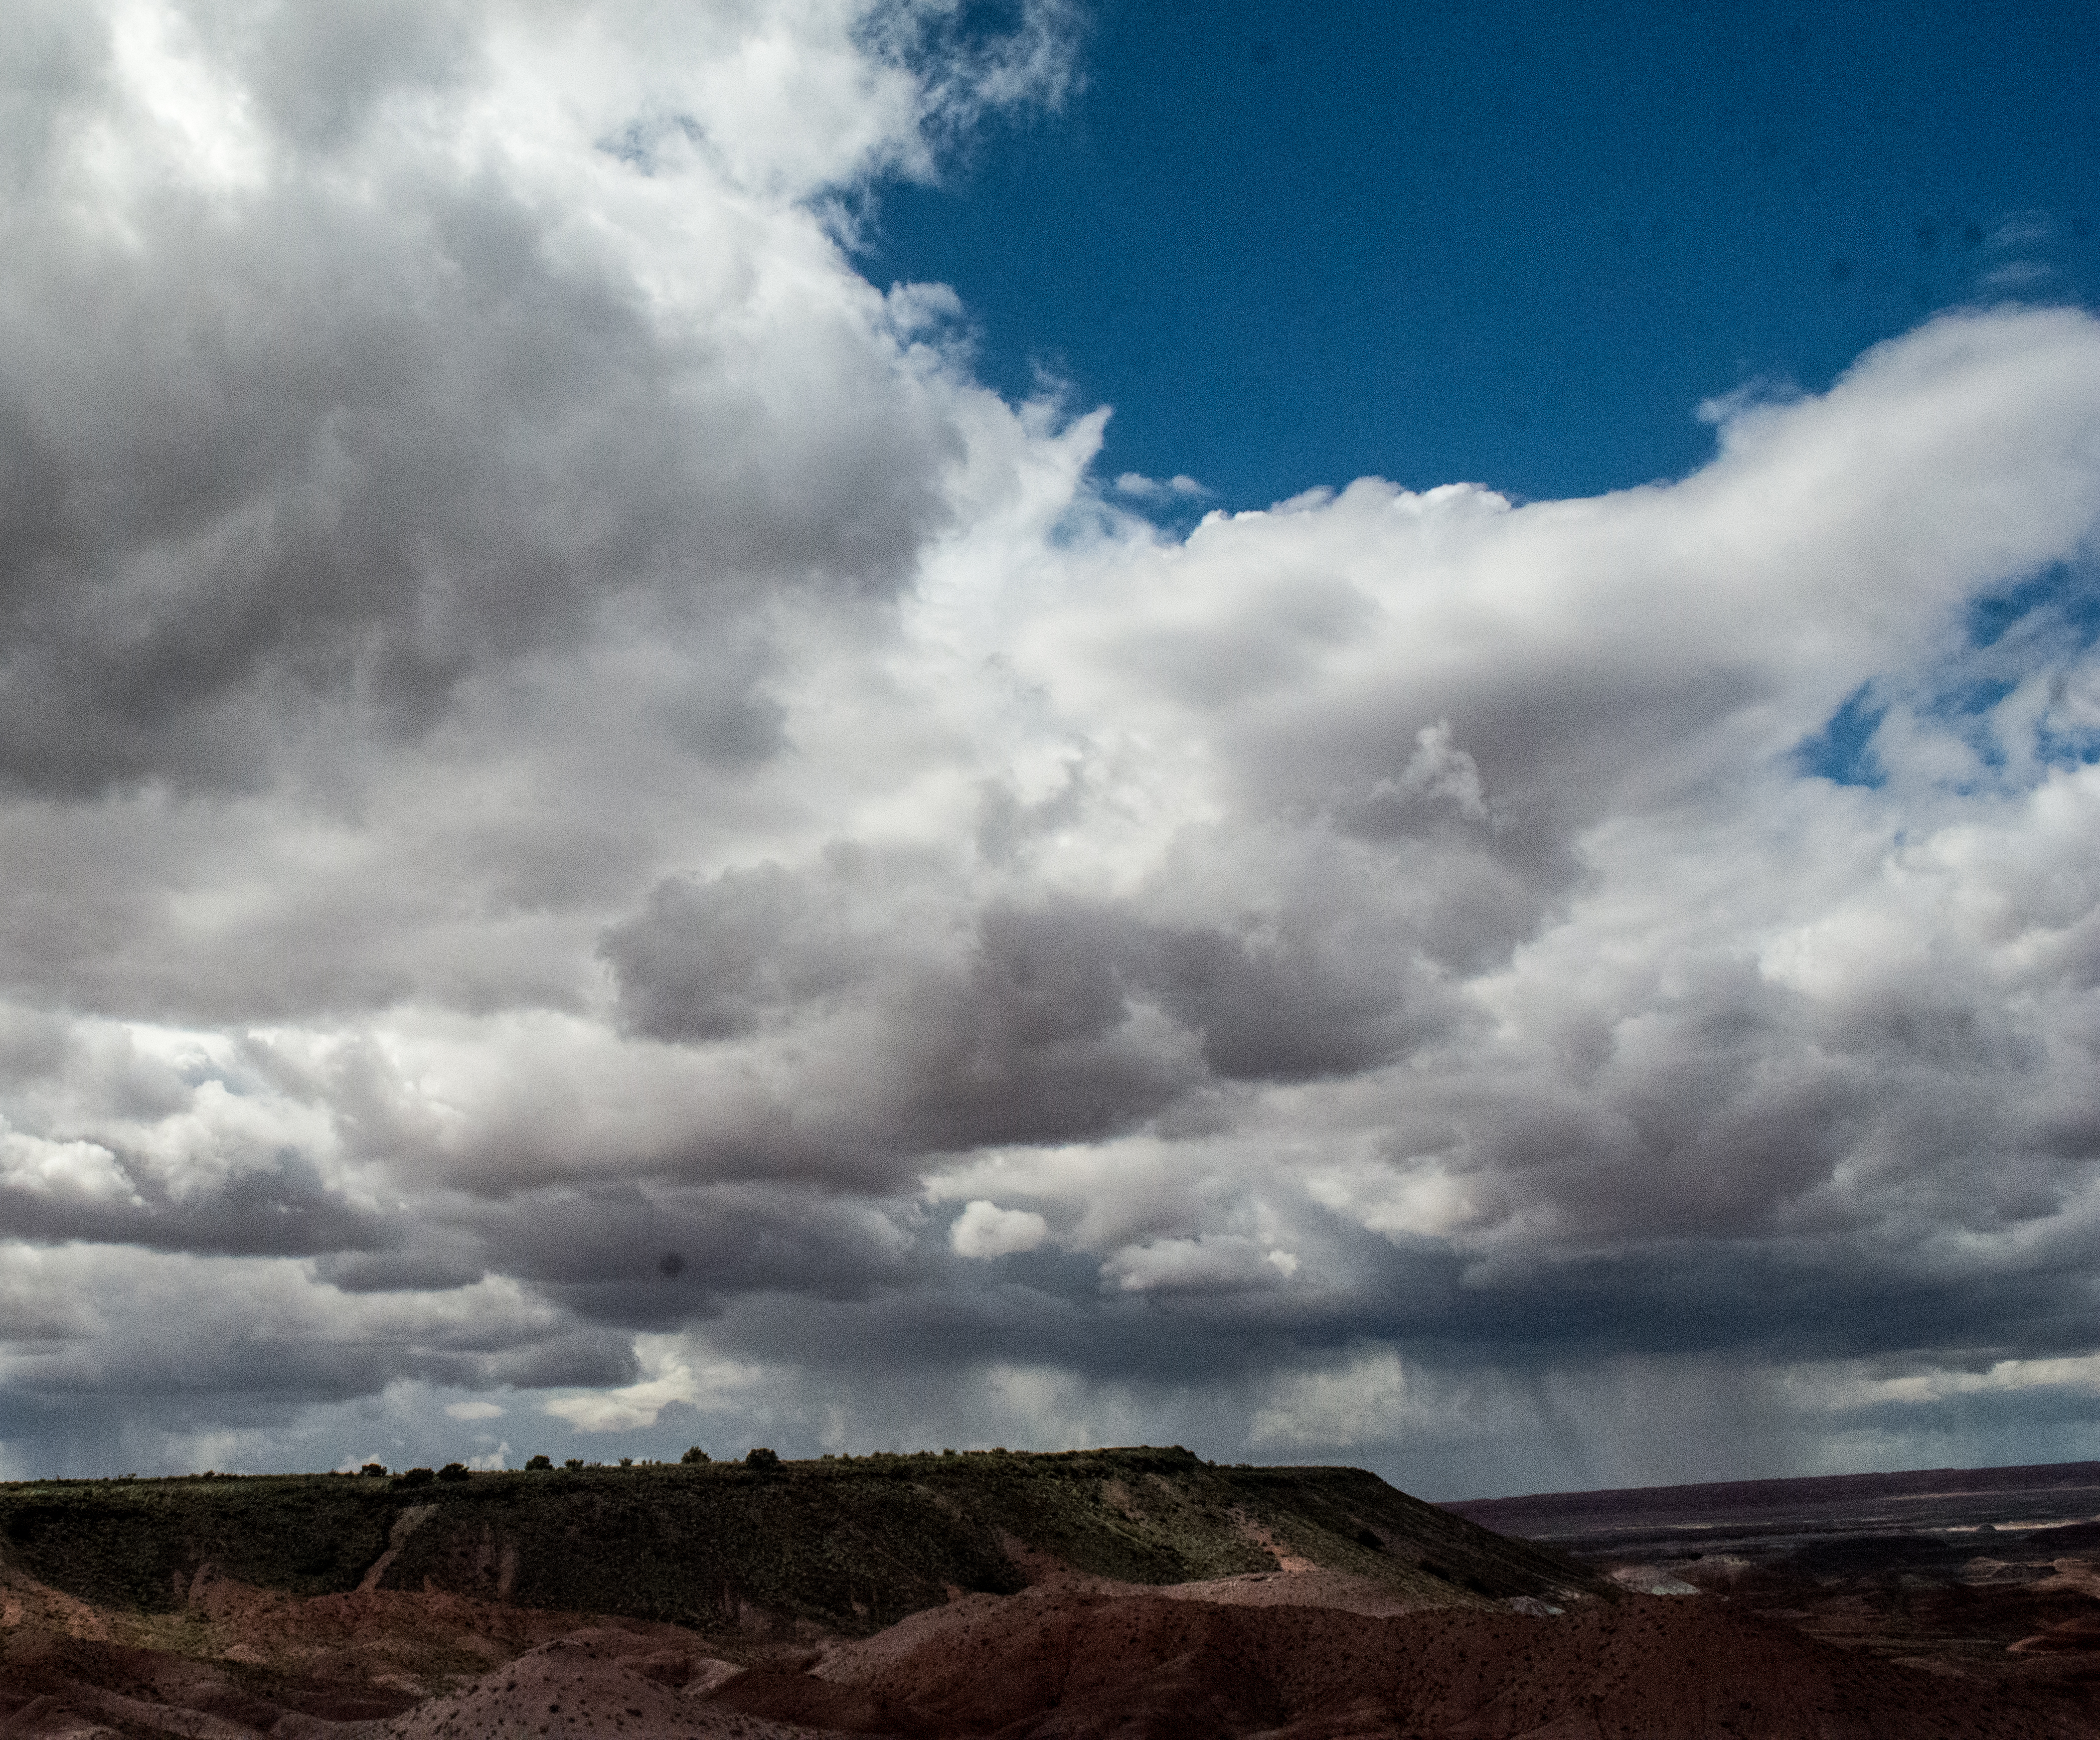
landscape, sea, nature, horizon, cloud, sky, prairie, dusk, weather, storm, cumulus, plain, plateau, painteddesert, arizonapassages, arizonaroute66, meteorological phenomenon